T34 (classification)

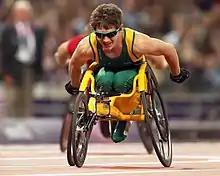
Australian T34 competitor Rheed McCracken

The classification was created by the International Paralympic Committee and has roots in a 2003 attempt to address "the overall objective to support and co-ordinate the ongoing development of accurate, reliable, consistent and credible sport focused classification systems and their implementation."